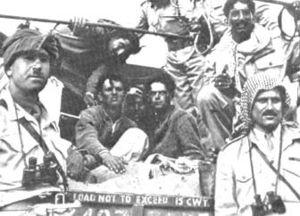
Le massacre de Kfar Etzion eut lieu le 13 mai 1948, durant la guerre israélo-arabe de 1948 quand le Goush Etzion fut pris d'assaut par la Légion arabe transjordanienne et des irréguliers arabes palestiniens.
Goush Etzion est un groupe de colonies israéliennes illégales situé dans les monts de Judée, au sud de Jérusalem et de Bethléem, en Cisjordanie. Goush Etzion est également un conseil régional, administrativement rattaché au district de Judée et Samarie.